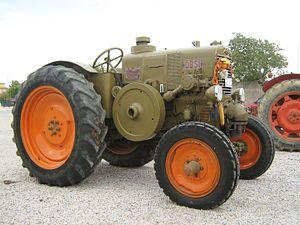
Orsi S.p.A. était une entreprise implantée dans la ville de Tortona dans la province d'Alexandrie, constructrice de machines agricoles depuis 1901.